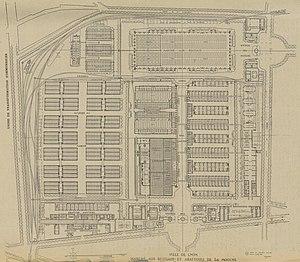
Les abattoirs de la Mouche